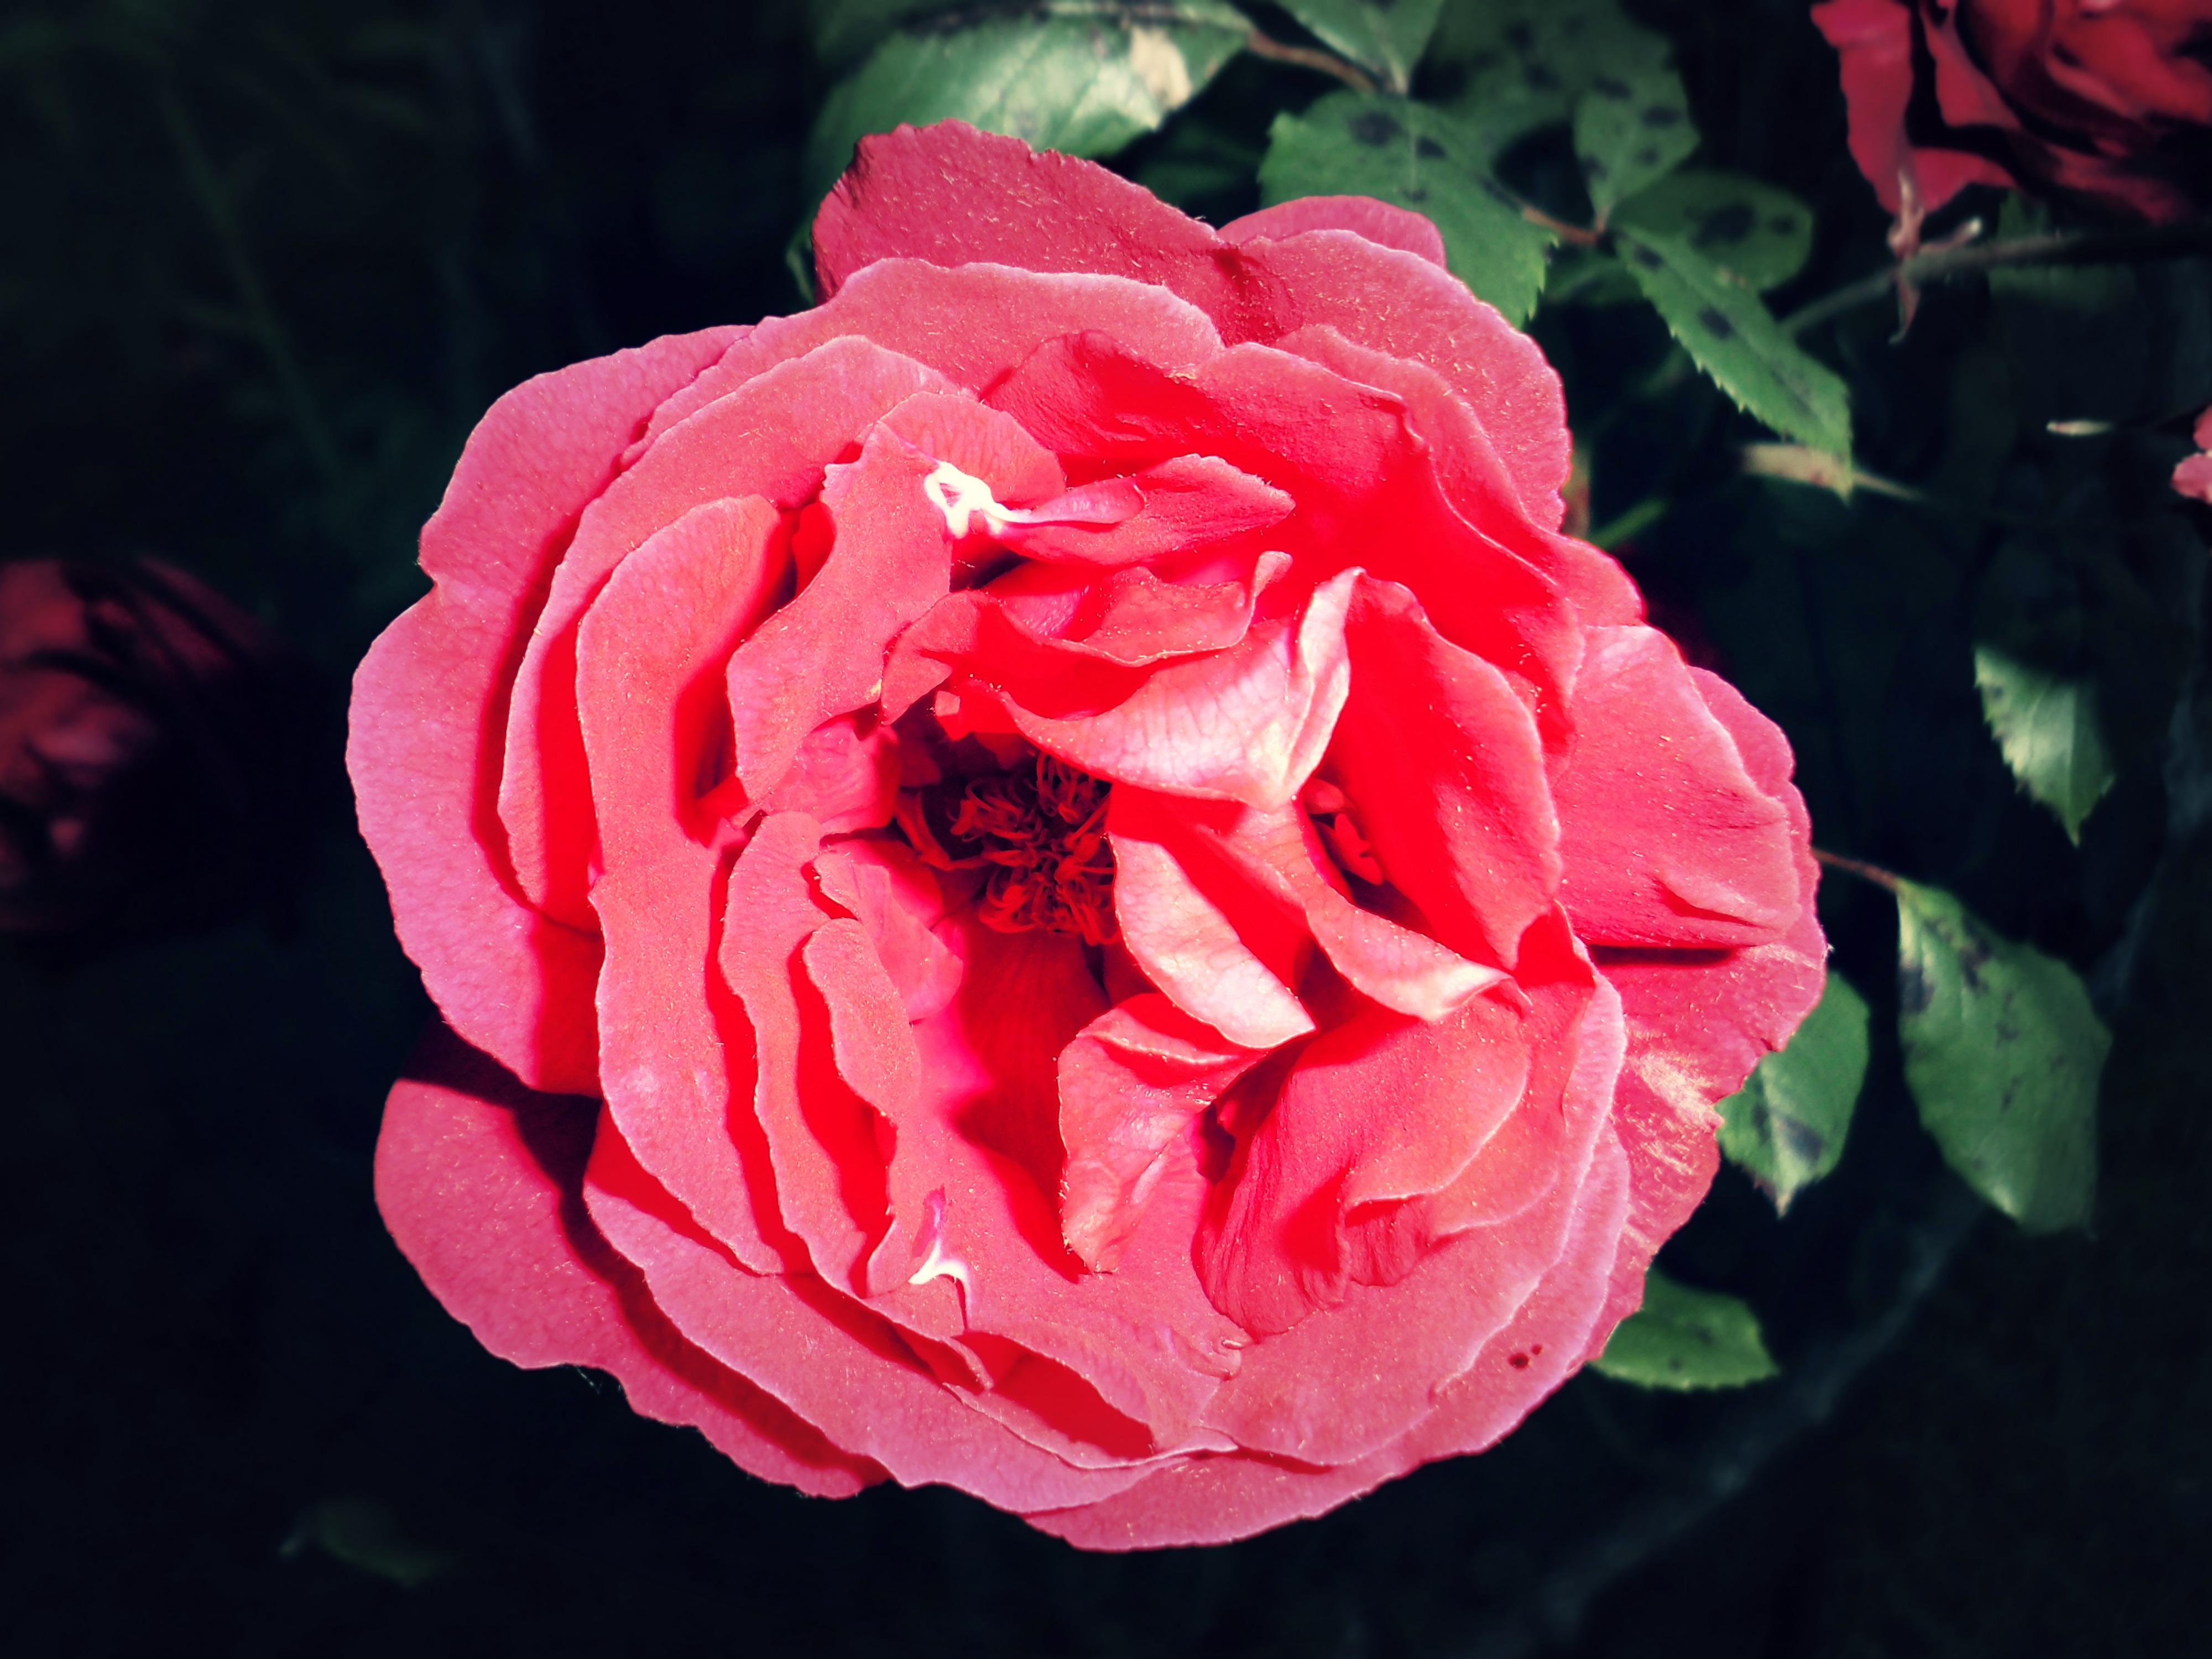
nature, plant, flower, petal, thorn, rose, red, pink, pin, floribunda, flowering plant, garden roses, rose family, land plant, rosa centifolia, rose order